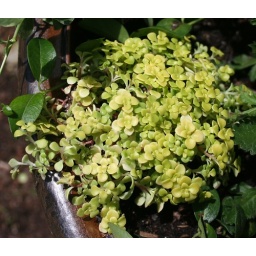
Considered a ground cover, I'm hoping to train this Ogon Sedum to drape over the sides of this container garden.